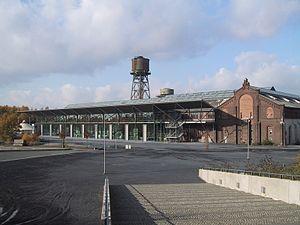
Bochum est une ville d'Allemagne dans le Land de Rhénanie-du-Nord-Westphalie dans la région de la Ruhr. Sixième plus grande ville du Land, deuxième plus grande ville de Westphalie et l'une des vingt plus grandes villes d’Allemagne, Bochum fait partie du district administratif d'Arnsberg comme Dortmund, Hagen, Hamm et Herne.